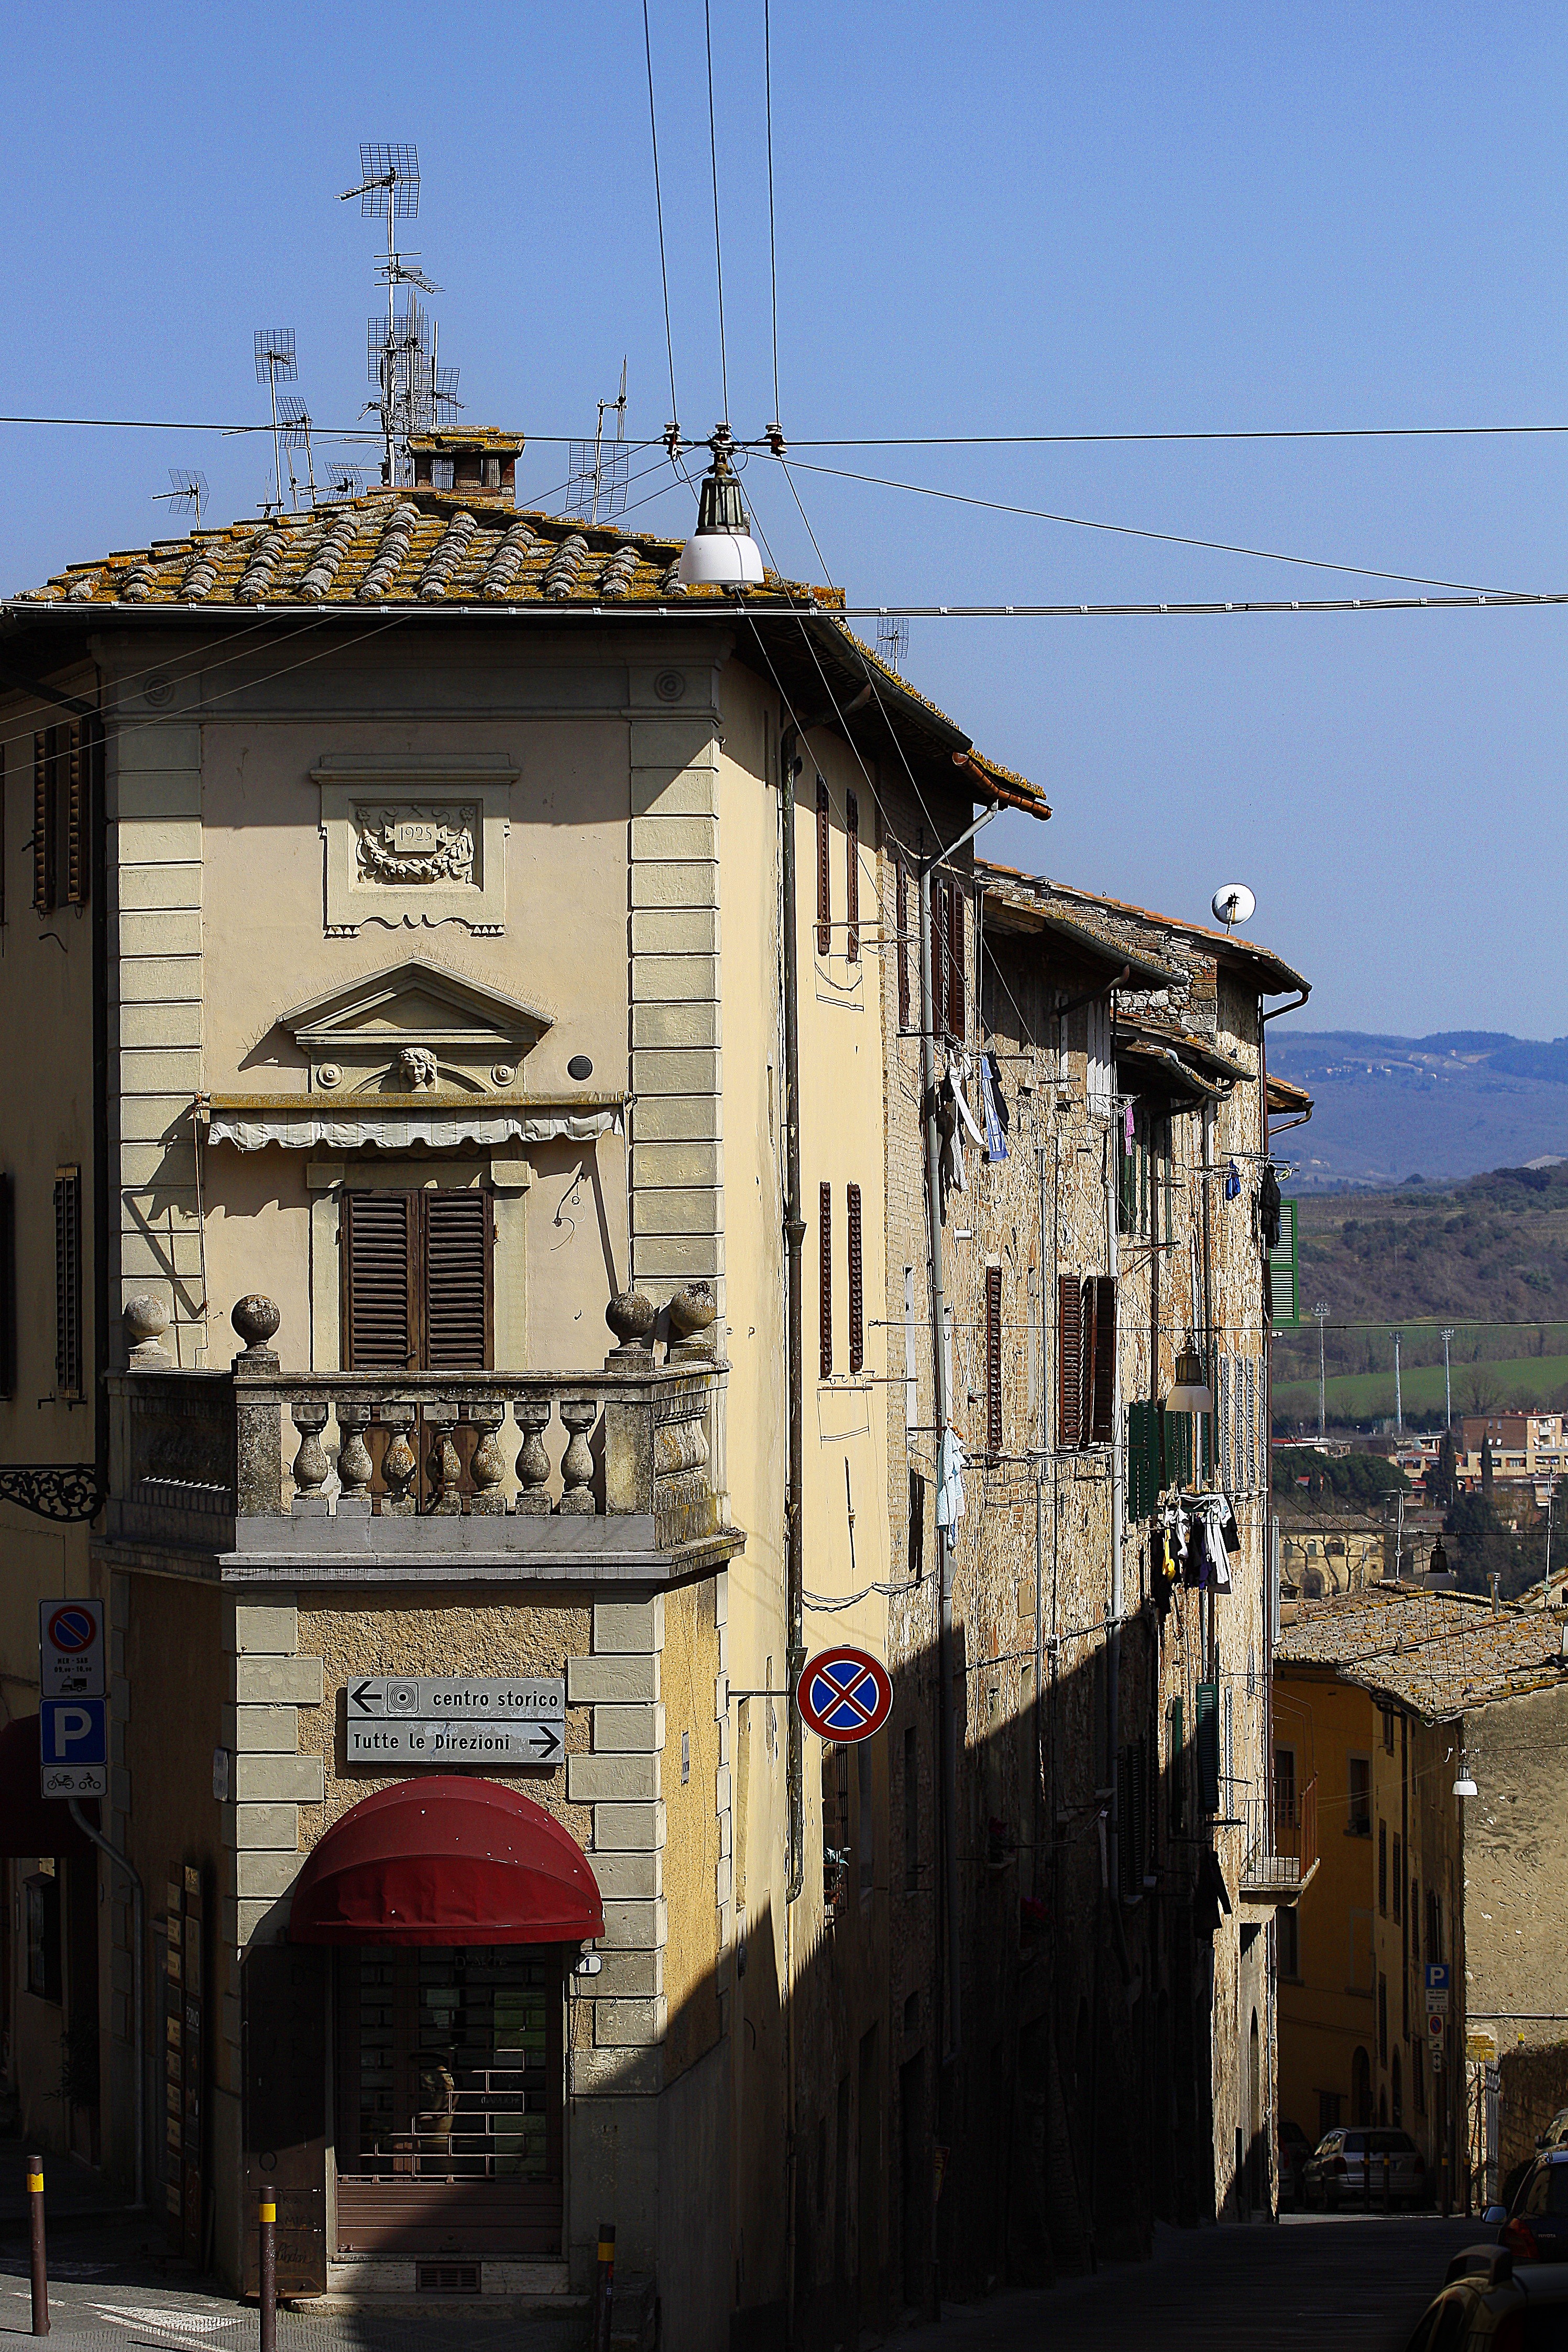
architecture, road, street, house, town, transport, tuscany, facade, historical centre, borgo, historical building, urban area, ancient history, human settlement, colle val d elsa